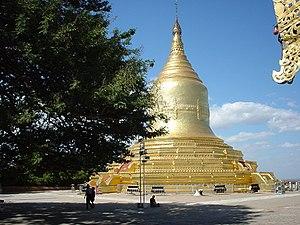
Le Lawkananda est un zedi situé à Bagan, en Birmanie. Construit en 1059, durant le règne du roi Anawrahta, il montre des influences du Sri Lanka et contient une réplique, offerte par des bonzes de cette île, d'une relique de dent du Bouddha.